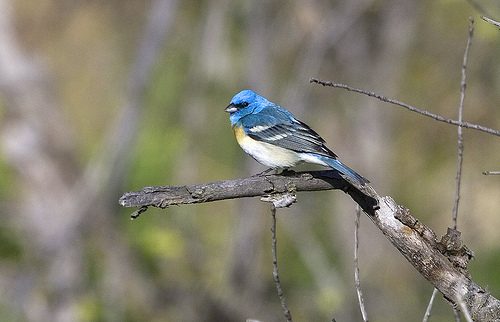
this magnificent little fellow has a white belly and breast, and bright blue crown and nape.
this bird is black and white with a yellow chest and a blue head and tail.
this little bird has a white belly with a yellow/tan breast and blue head and tail feathers with black and white wings.
a small bird with blue crown, nape, and back, with yellow breast and white belly.
this bird is blue and white in color with a stubby beak, and black eye rings.
this bird is blue with black and white and has a very short beak.
a white body bird with a small head in comparison to the body.
this bird is blue with black and has a very short beak.
this beautiful bird is blue with a yellow and white chest it has a black mask on its eyes
this bird has a blue throat, black bill, and white belly
Species: Lazuli Bunting